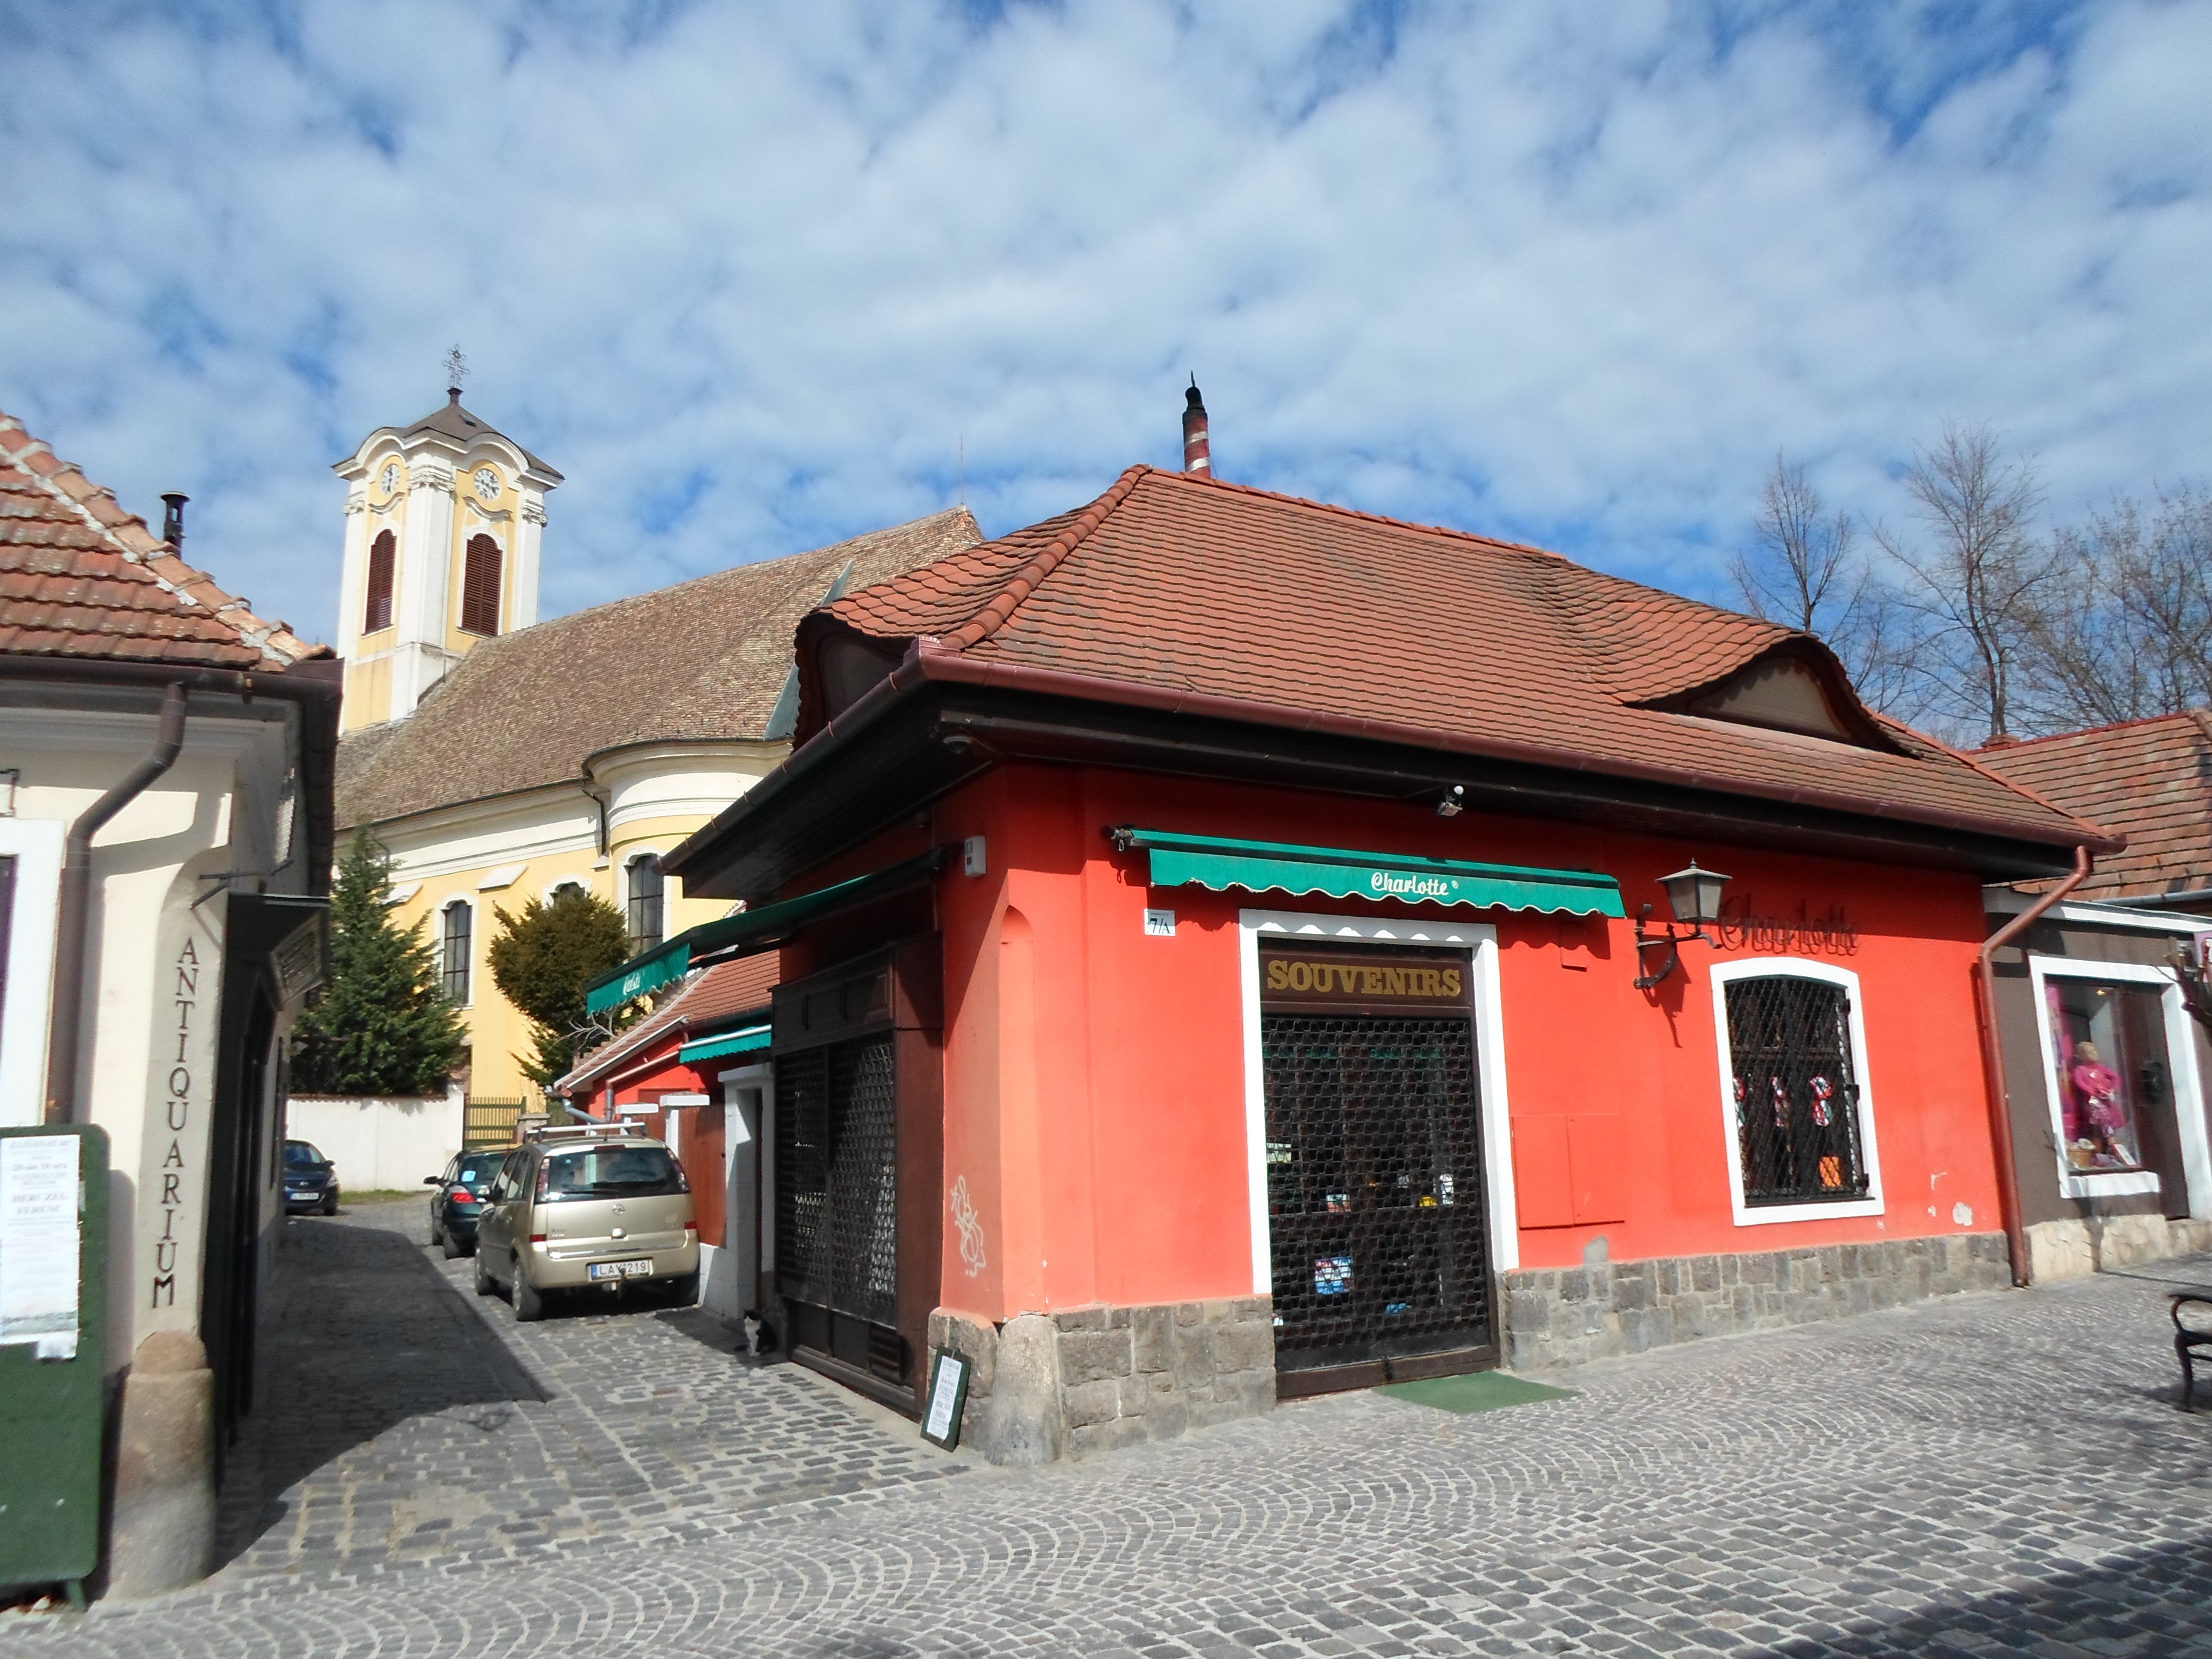
street, house, town, building, home, village, cottage, facade, property, place of worship, estate, neighbourhood, real estate, szentendre, residential area, human settlement